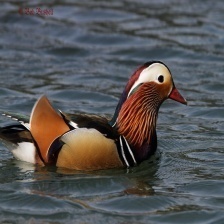
Species: MANDRIN DUCK
Scientific name: AIX GALERICULATA
ImageNet parent category: drake